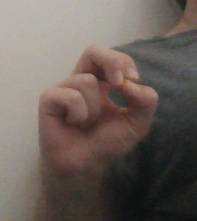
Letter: gaaf